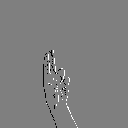
ASL letter: u